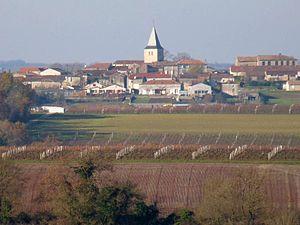
St-Genis-d'Hiersac vu depuis la D.96, Charente, France
Saint-Genis-d'Hiersac est une commune du Sud-Ouest de la France, située dans le département de la Charente.